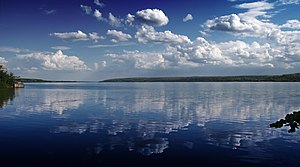
Dnepr / Generelt / Etymologi
Dnepr i Dnipropetrovsk oblast, Ukraine.
Dnepr er en flod i det østlige Europa. Dnepr udspringer på de sydlige skråninger af Valdajhøjderne i Smolensk oblast, Rusland, og udmunder i Dnepr-Buh flodmundingen ved Sortehavet. Områder i tre stater indgår i Dneprs afvandingsområde, den største del i Ukraine. De største af Dnepr-flodsystemets bifloder er Sozj, Desna, Psel, Bjarézina, Pripjat og Inhulets. Dnerpflodsystemet et et af de største afvandingsområder i Europa og er den tredje længste flod i Europa.